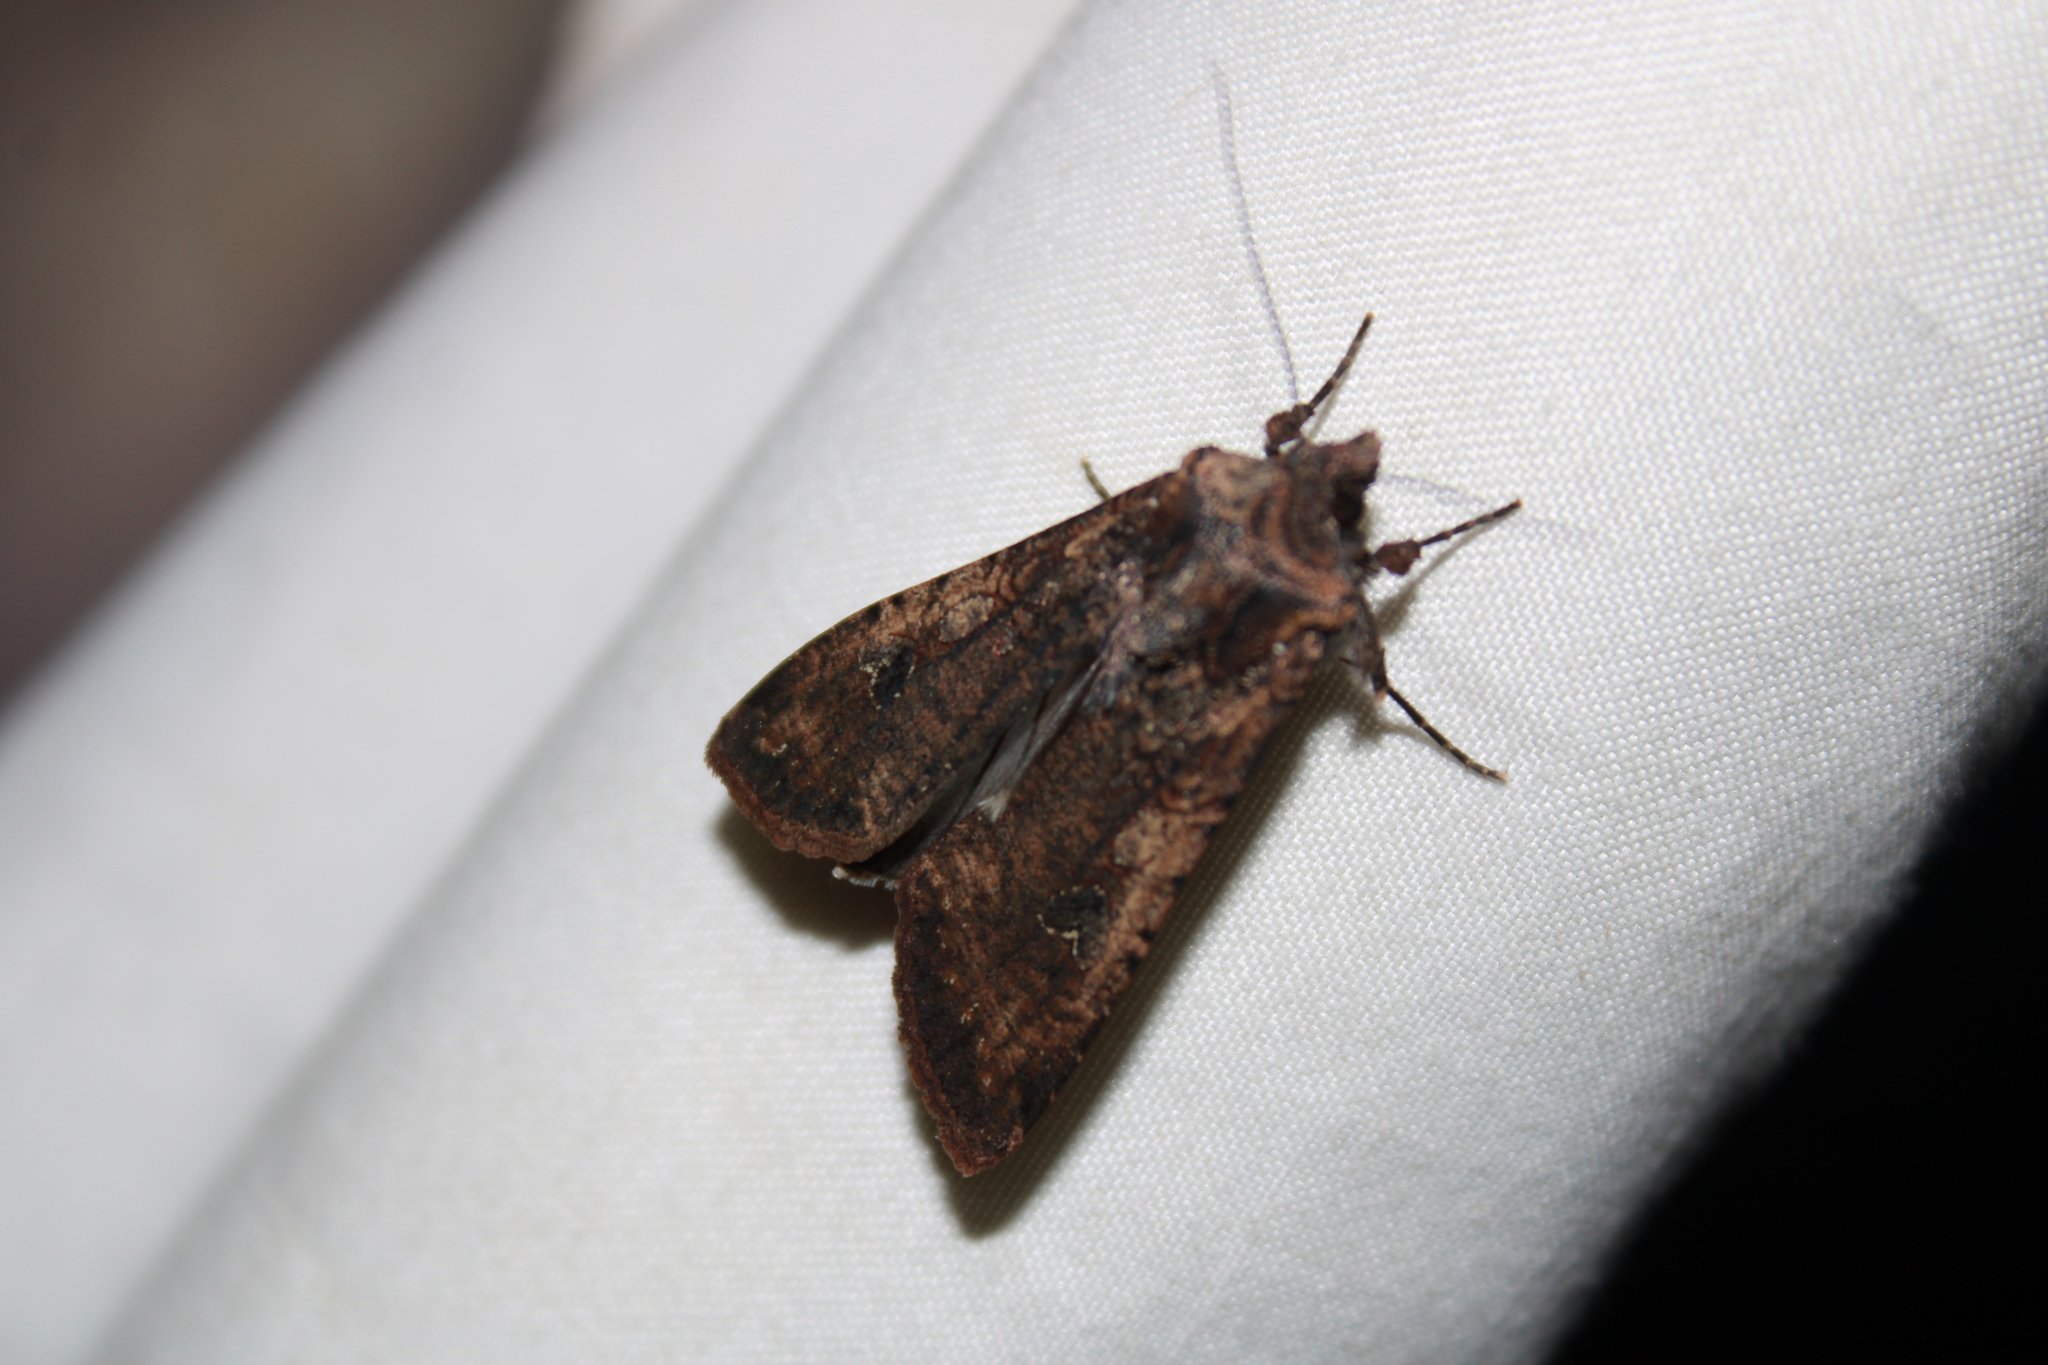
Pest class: cutworms